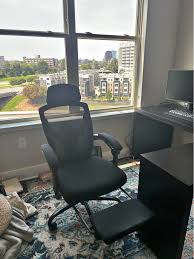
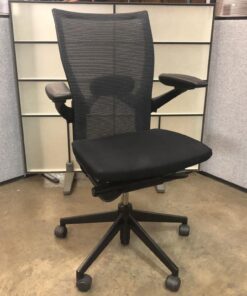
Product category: items_chair
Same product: no